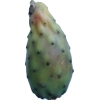
Label: cactus_fruit_green